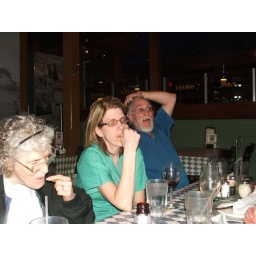
capuchin kitchen fund raiser at buddy's pizza in Livonia mi